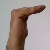
The image shows a hand gesture representing a space in Indian Sign Language.